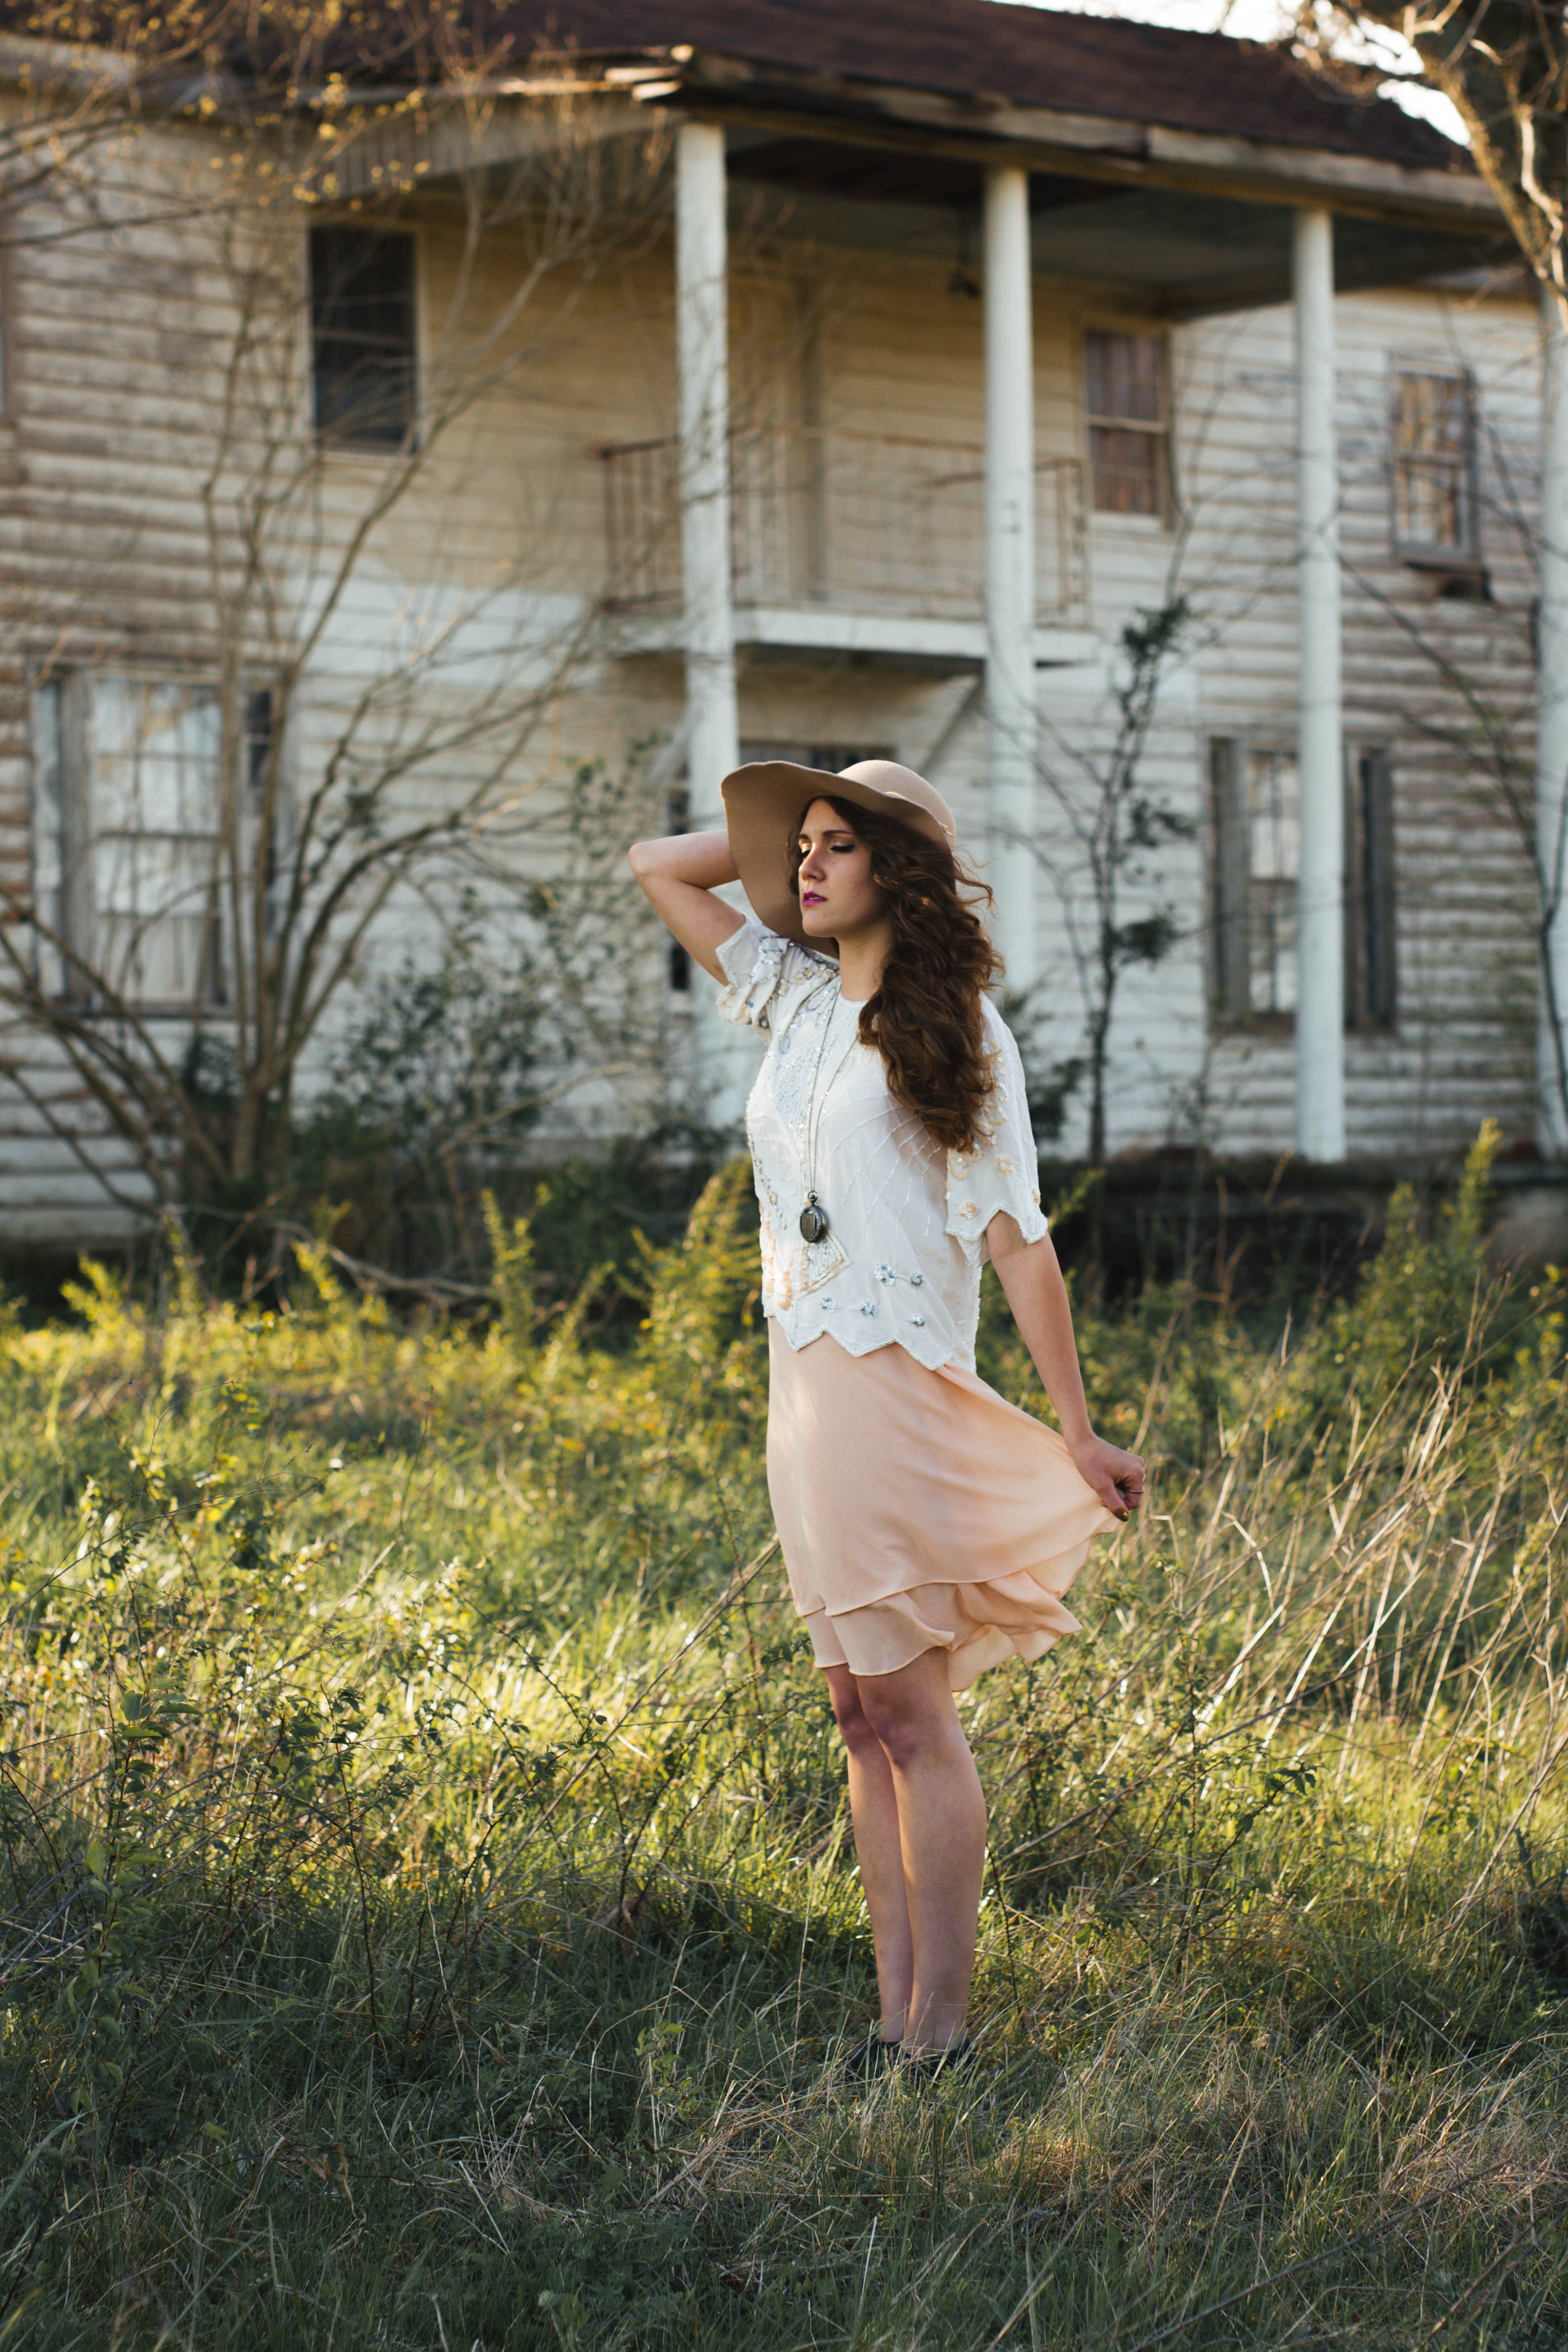
abandoned, beautiful, building, fashion, girl, house, lady, model, outdoors, pretty, windy, woman